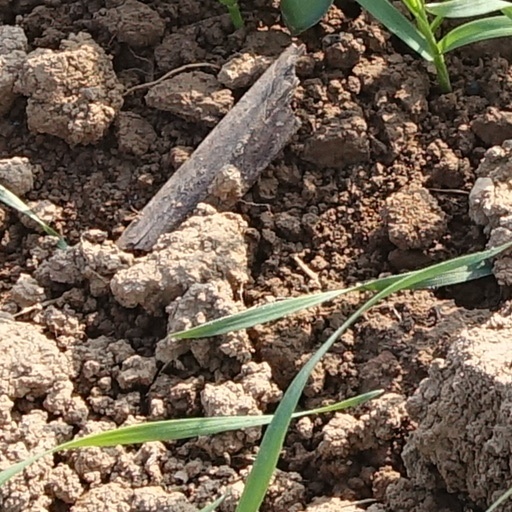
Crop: wheat